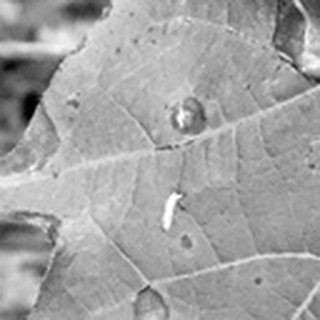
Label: cotton_target_spot